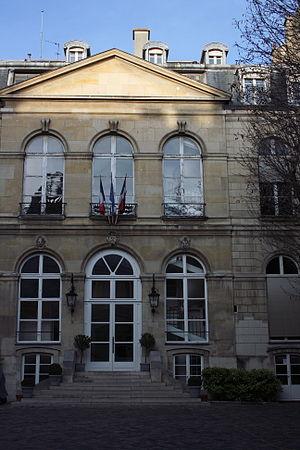
Cet article recense les monuments historiques français classés en 1953.
Cet article recense les immeubles protégés au titre des monuments historiques en 2018, en France.
L'Hôtel de Seignelay est un hôtel particulier, situé au nᵒ 80 rue de Lille dans le 7ᵉ arrondissement de Paris. Construit vers 1713 par Germain Boffrand, celui-ci le vend au comte Charles Éléonor Colbert de Seignelay, fils de Jean-Baptiste Colbert de Seignelay et petit-fils de Jean-Baptiste Colbert.